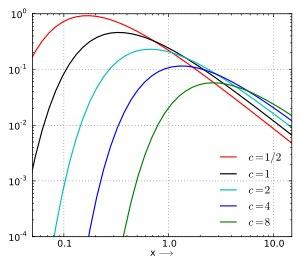
En théorie des probabilités et en statistique, la loi de Lévy, nommée d'après le mathématicien Paul Lévy, est une loi de probabilité continue. En physique, plus précisément en spectroscopie, elle porte le nom de profil de van der Waals et décrit le profil de certaines raies spectrales.